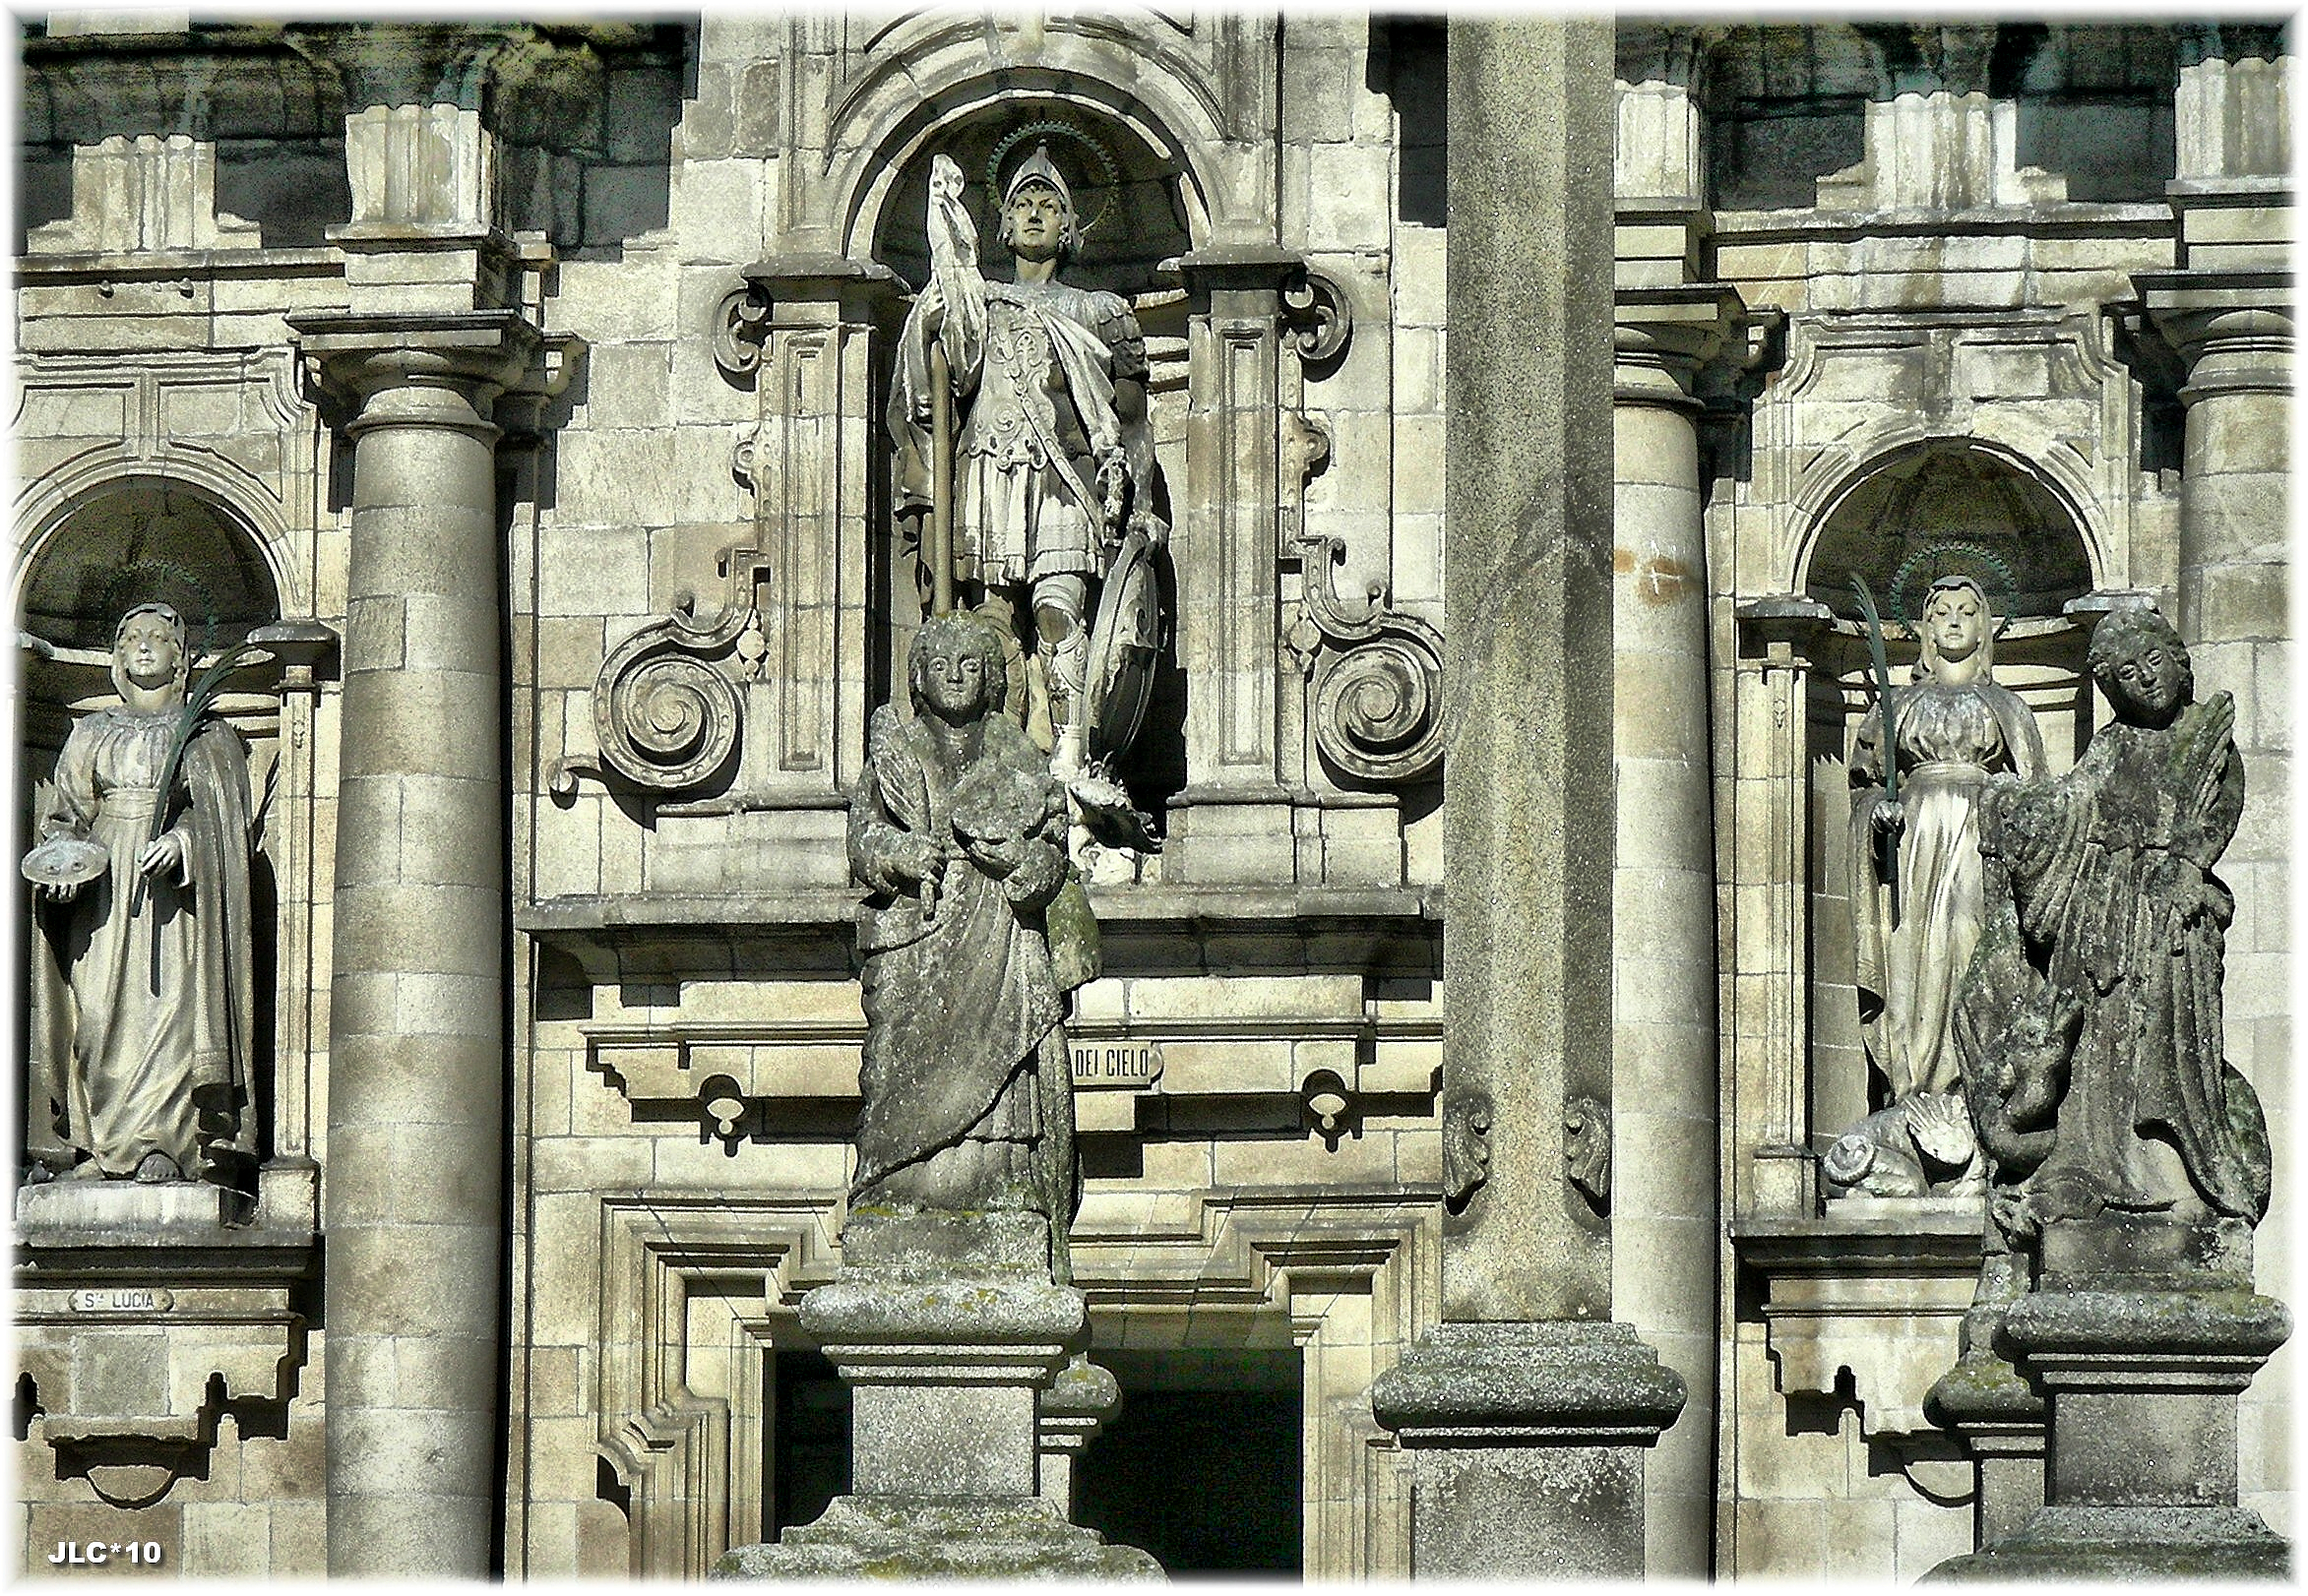
structure, monument, statue, column, cathedral, place of worship, sculpture, art, stone carving, ancient history